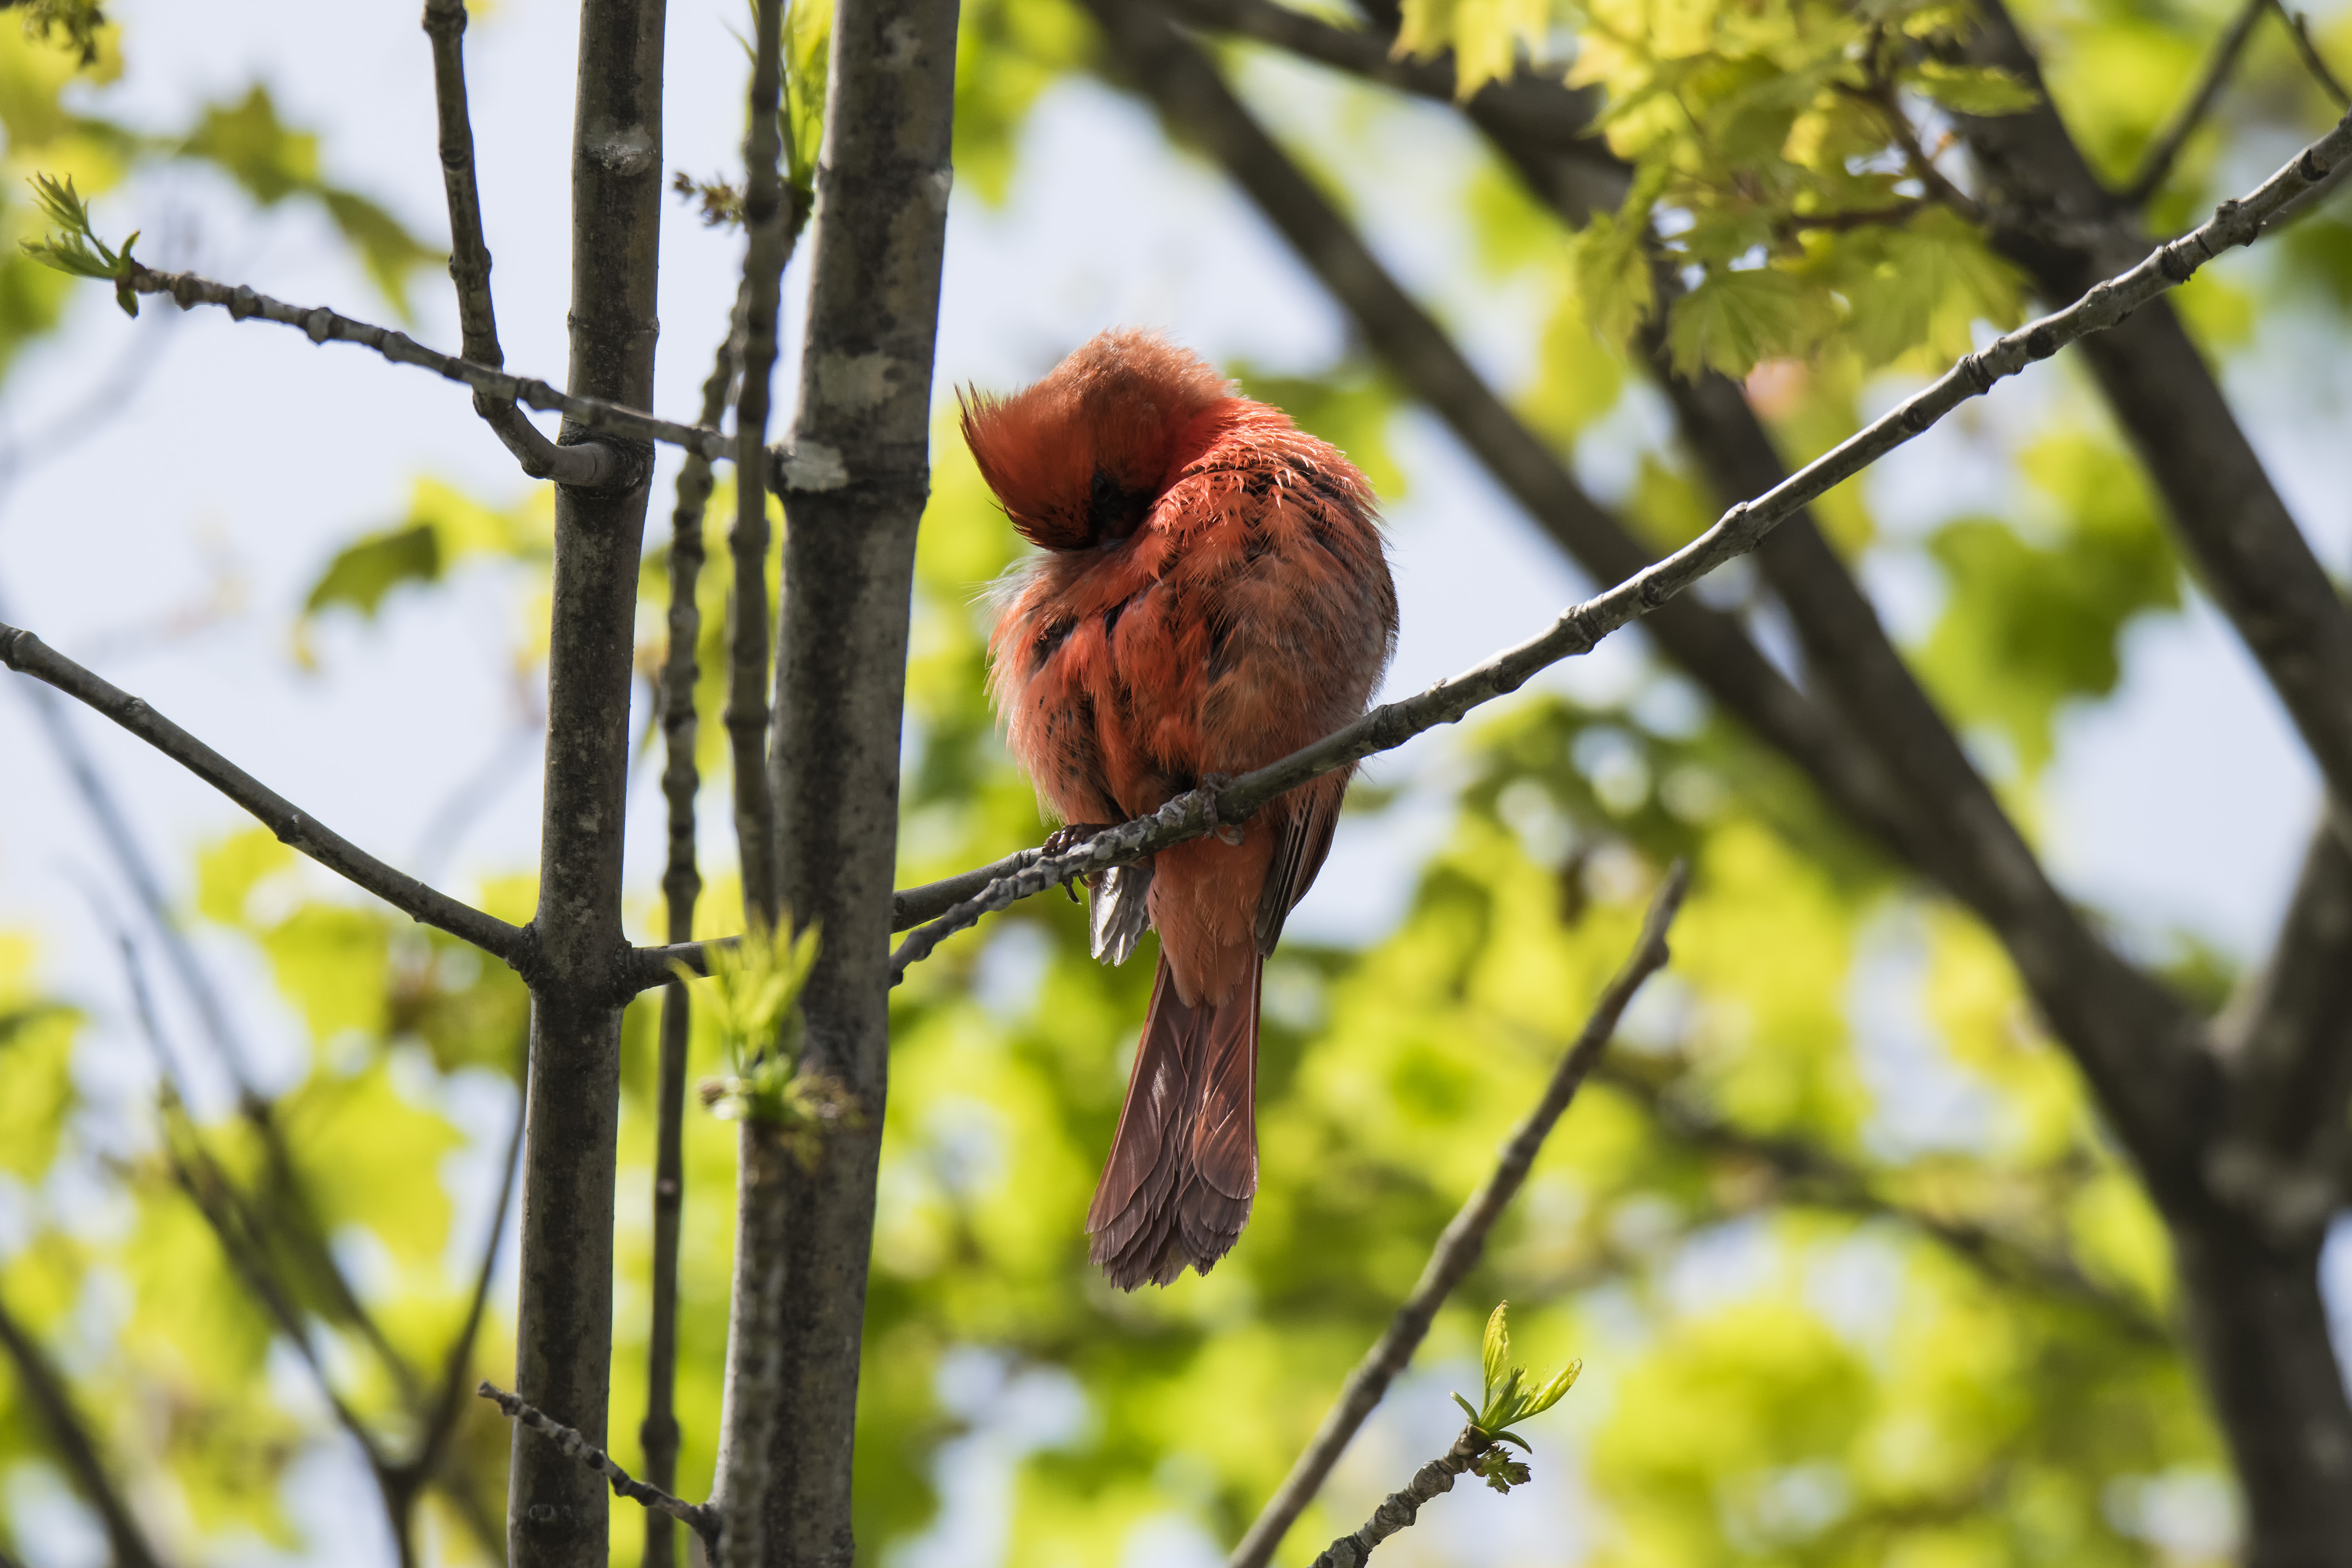
tree, nature, branch, bird, leaf, wildlife, beak, autumn, fauna, canada, vertebrate, rouge, northern, quebec, cardinal, sherbrooke, oiseau, perching bird